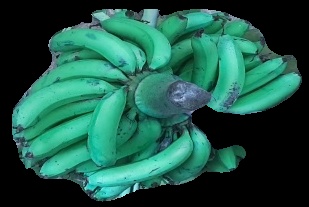
Variety: pachbale
Grade: grade3